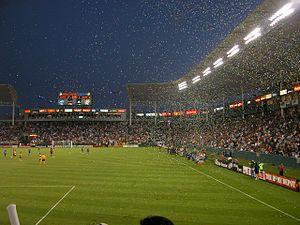
Le Club Deportivo Chivas USA était un club franchisé de football association basé à Carson, dans la banlieue de Los Angeles et qui évoluait en Major League Soccer de 2005 à 2014.
La Major League Soccer 2011 est la 16ᵉ saison de la Major League Soccer, le championnat professionnel de soccer d'Amérique du Nord. Les Timbers de Portland et les Whitecaps de Vancouver rejoignent la MLS qui passe donc de 16 à 18 franchises.
La Major League Soccer 2012 est la 17ᵉ saison de la Major League Soccer, le championnat professionnel de soccer d'Amérique du Nord. L'Impact de Montréal rejoint la MLS qui passe donc de 18 à 19 franchises.
Le World Football Challenge est un tournoi amical de football rassemblant des clubs d'Europe et d'Amérique du Nord, et qui a eu lieu en juillet et août 2011. Chaque équipe rencontre trois autres équipes une fois. Tous les matchs ont lieu sur terrain neutre, dans différents stades des États-Unis et du Canada. Le Real Madrid remporte le tournoi.
La Major League Soccer 2016 est la 21ᵉ saison de la Major League Soccer, le championnat professionnel de soccer d'Amérique du Nord. Elle est composée de vingt équipes. À partir de la saison 2017, l'Atlanta United FC et le Minnesota United FC se rajouteront à la MLS.